Third Street Music School Settlement

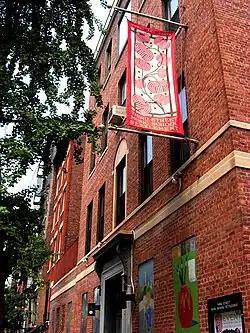
Third Street Music School building.

Third Street Music School Settlement is the longest-running community music school in the United States. Founded in 1894, it is at 235 East 11th Street, New York City. Third Street has three main programs: a music & dance school, a music-infused Preschool, and a Partners program. It also works with New York City Department of Education on training Pre-K teachers in music education.